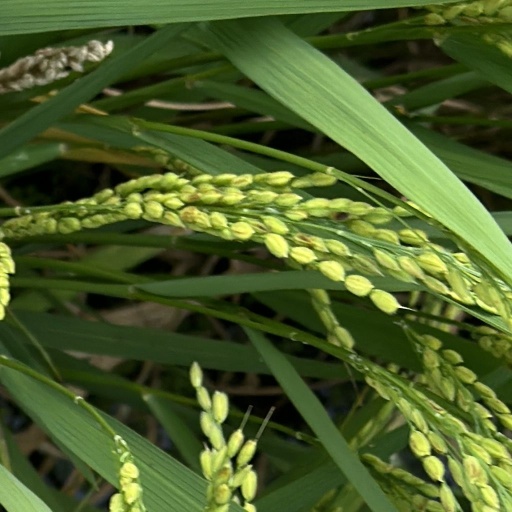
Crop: rice